Z Society

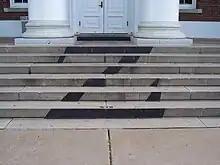
The Z Society sign in black on the steps to Old Cabell Hall

The early Z Society, along with Eli Banana and T.I.L.K.A., was a "ribbon society," one whose members were denoted by a cloth ribbon worn on the lapel. In 1906, it was described as the "most secret ribbon organization," though by 1969 it was described as "semi-secret."